Anglo-Egyptian Sudan

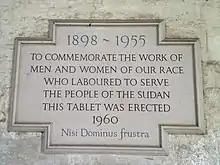
Plaque in the Cloisters of Westminster Abbey, London, to commemorate the British in Anglo-Egyptian Sudan 1898–1955. The abbreviated Latin motto is from Psalm 127:"Except the Lord buildeth the house, they labour in vain that build it."

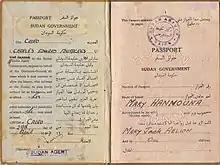
1947 Sudanese passport, being a consular issue from Cairo

Even when the British ended their occupation of Egypt in 1936 (with the exception of the Suez Canal Zone), they maintained their forces in Sudan. Successive governments in Cairo, repeatedly declaring their abrogation of the condominium agreement, declared the British presence in Sudan to be illegitimate, and insisted on full British recognition of King Farouk as "King of Egypt and the Sudan", a recognition which the British were loath to grant, not least because Farouk was secretly negotiating with Mussolini for an Italian invasion. The defeat of this damaging démarche of 1940 for Anglo-Egyptian relations helped to turn the tide of the Second World War.